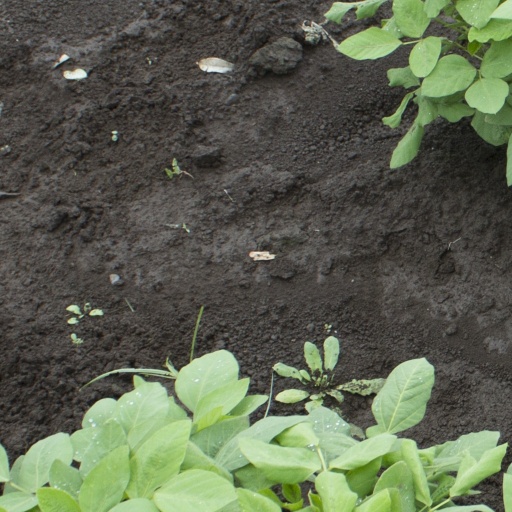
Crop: soybean